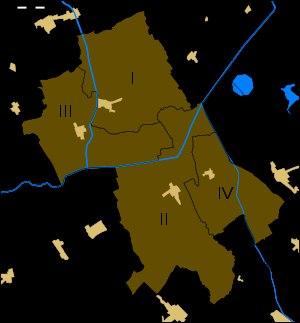
Lo-Reninge est une ville néerlandophone de Belgique située en Région flamande dans la province de Flandre-Occidentale.